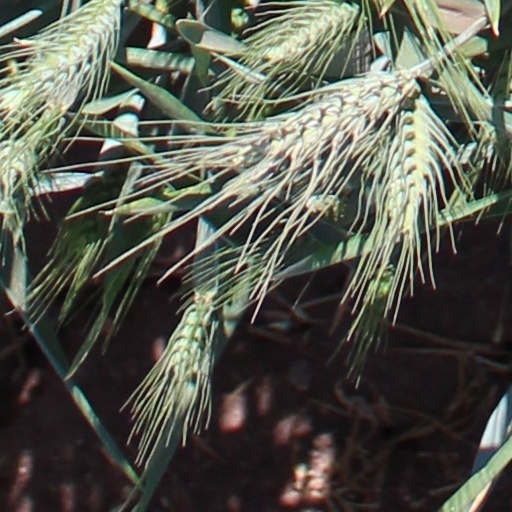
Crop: wheat